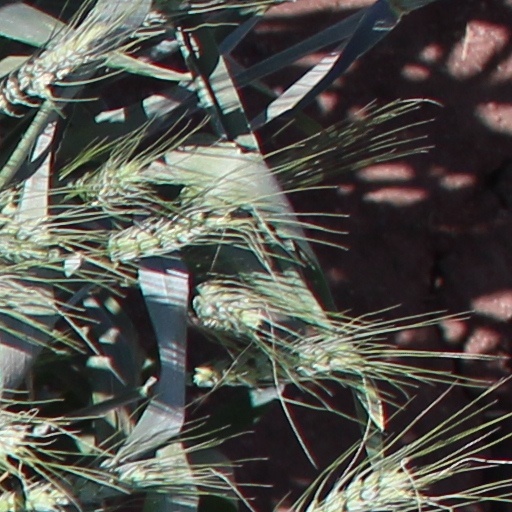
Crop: wheat